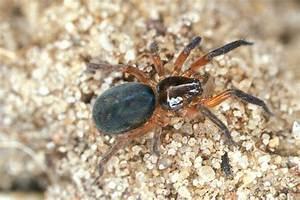
spider